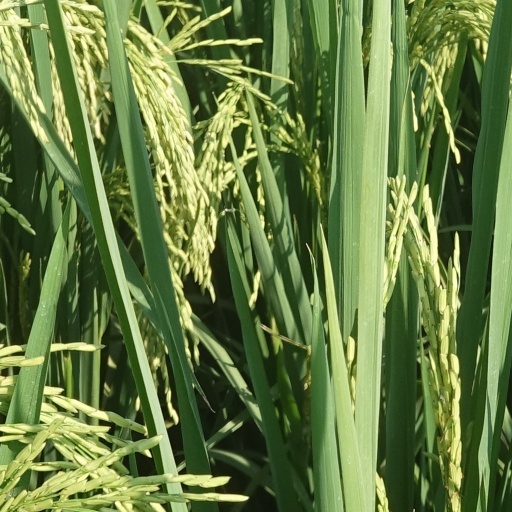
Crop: rice